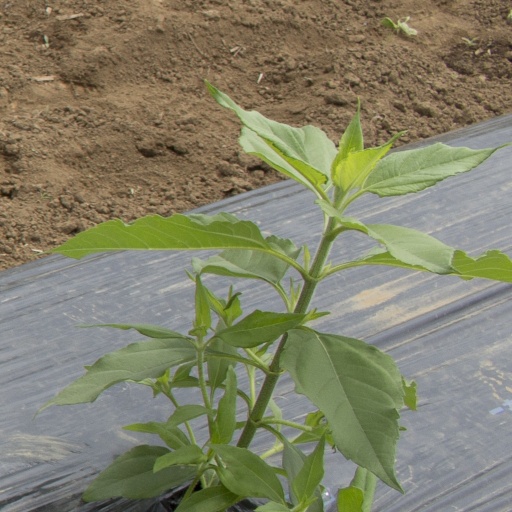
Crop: Jerusalem artichoke